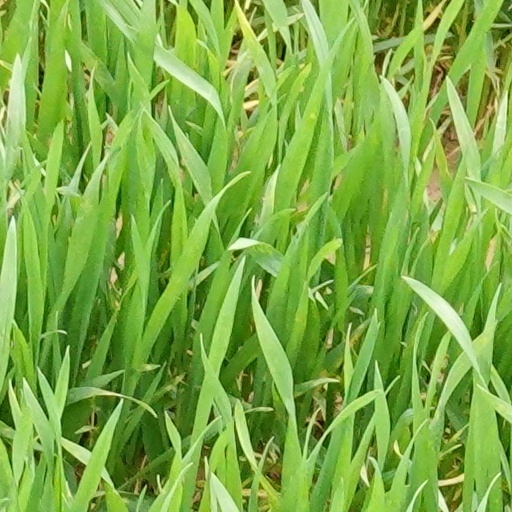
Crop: wheat